Barbie: Skipper and the Big Babysitting Adventure

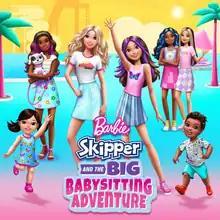
Promotional artwork

Barbie: Skipper and the Big Babysitting Adventure is a 2023 animated adventure comedy television film directed by Steve Daye and written by Daniel Bryan Franklin. The film debuted on Netflix in the United States on 16 March.